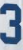
Number: 3